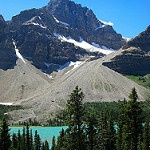
Label: glacier